White Chimneys

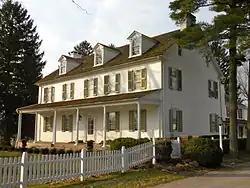
White Chimneys, March 2010

White Chimneys is an historic, American home that is located in Salisbury Township, Lancaster County, Pennsylvania. A large white mansion directly adjacent to U.S. Route 30, the premises were listed on The National Register of Historic Places in 1975.